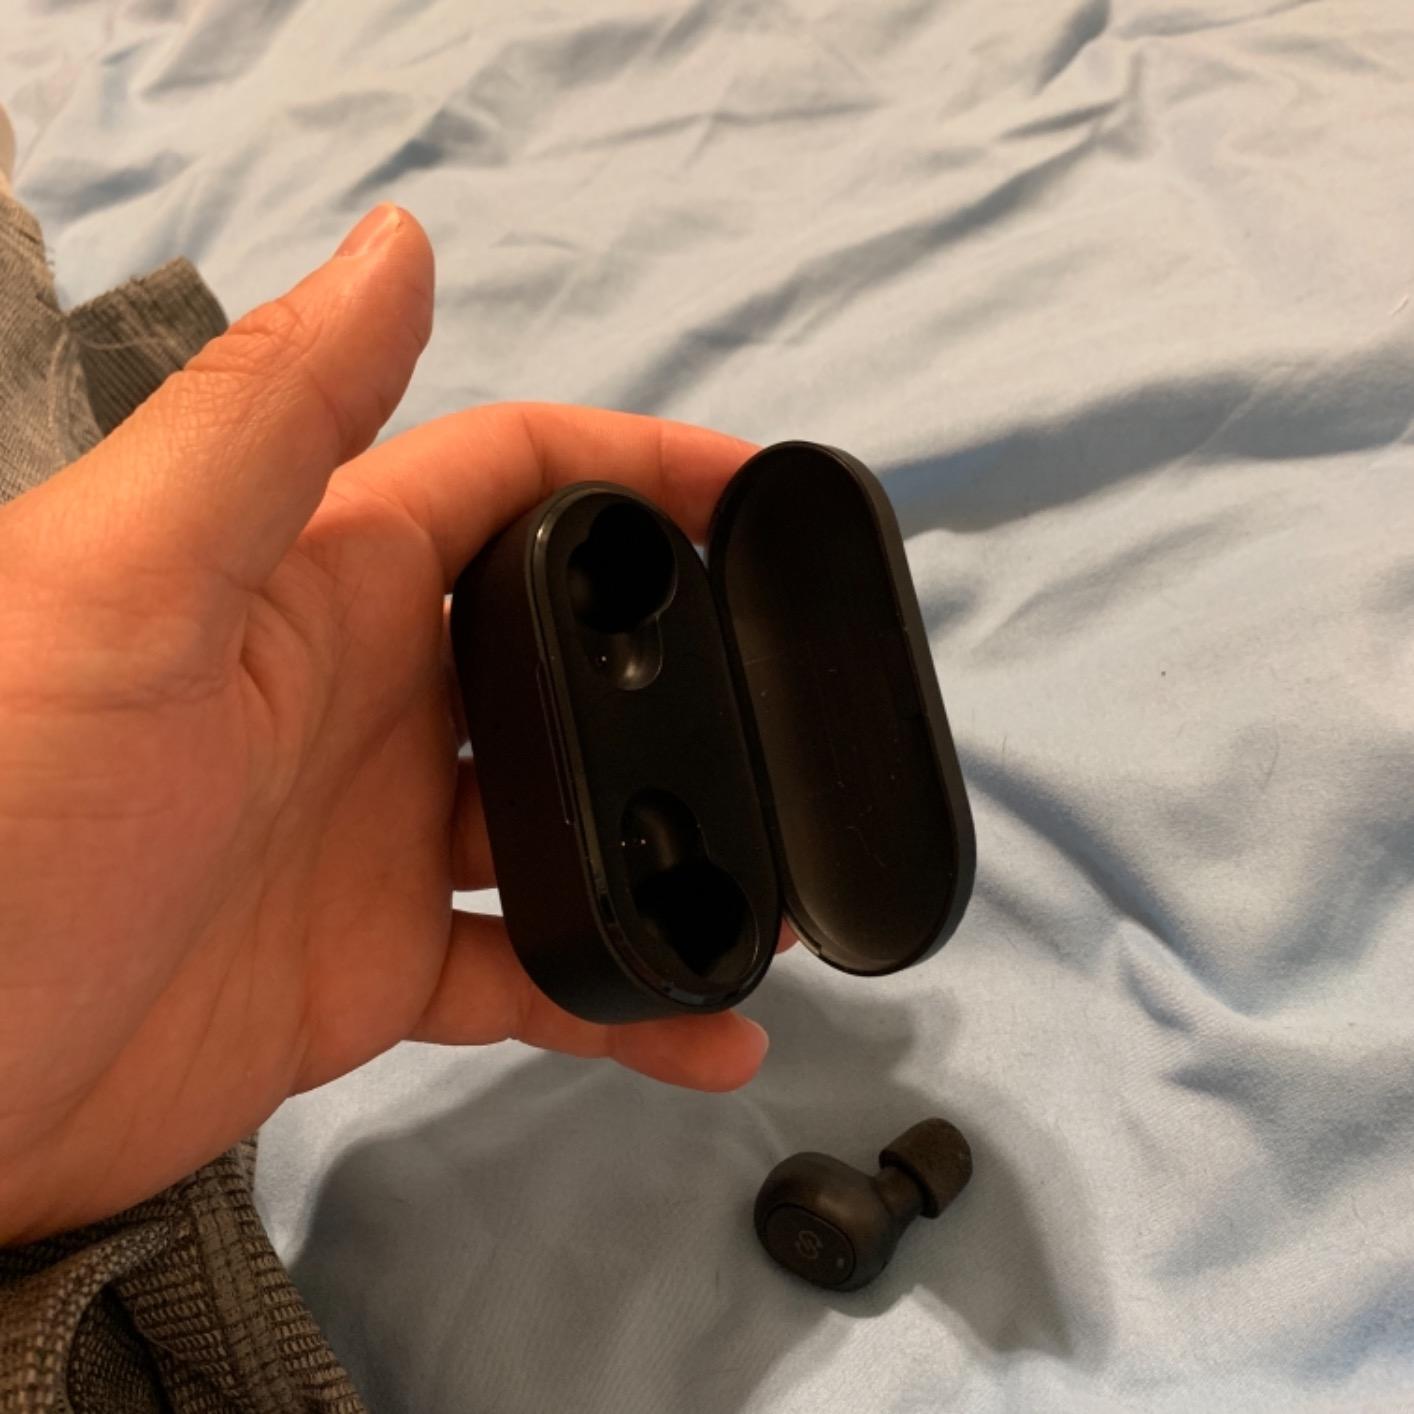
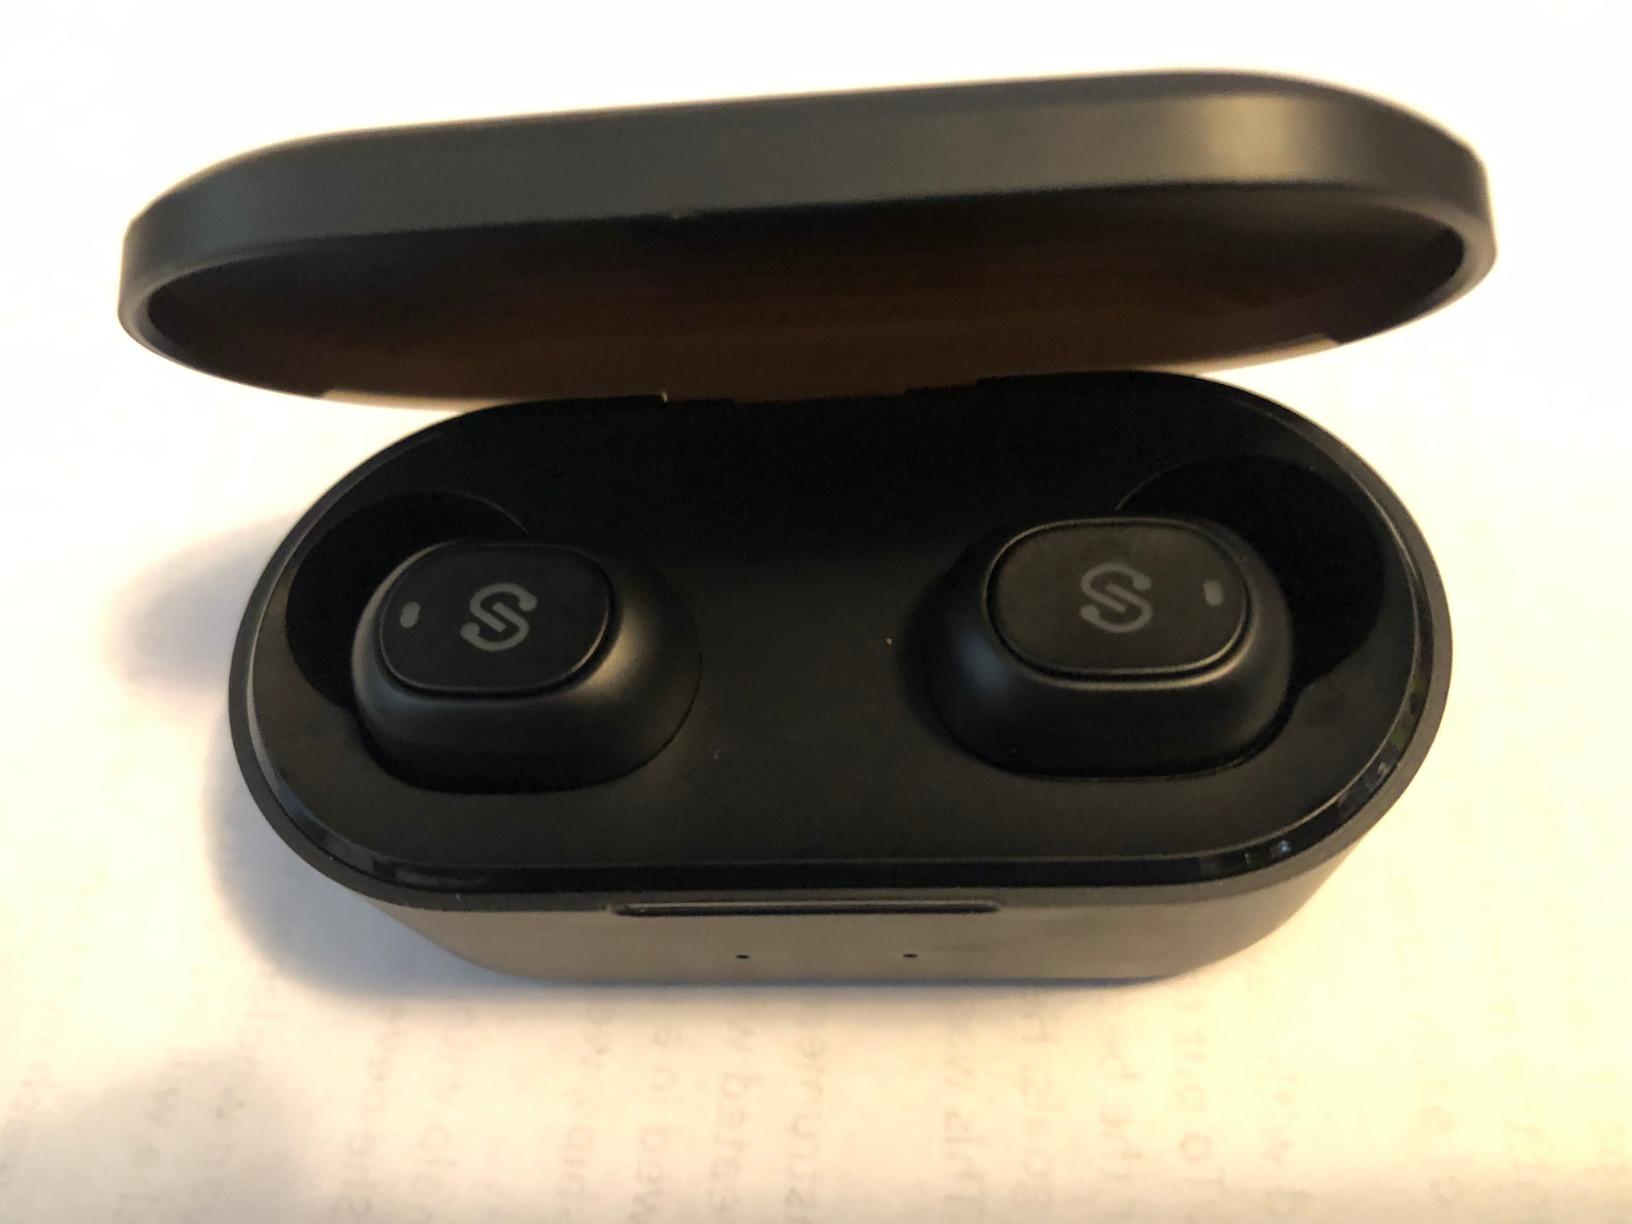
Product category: earbuds
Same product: yes